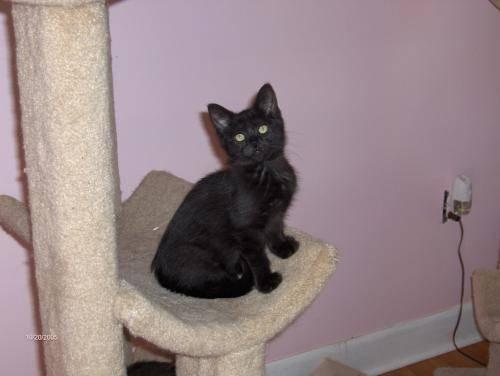
cat